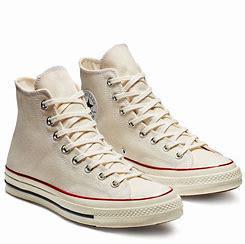
Brand: Converse
Model: Chuck 70 Canvas